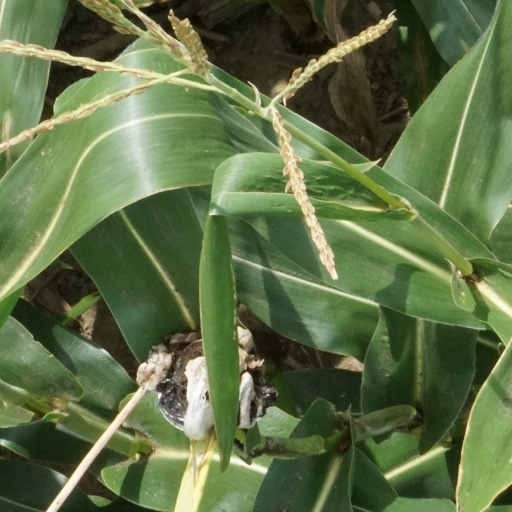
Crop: maize; corn